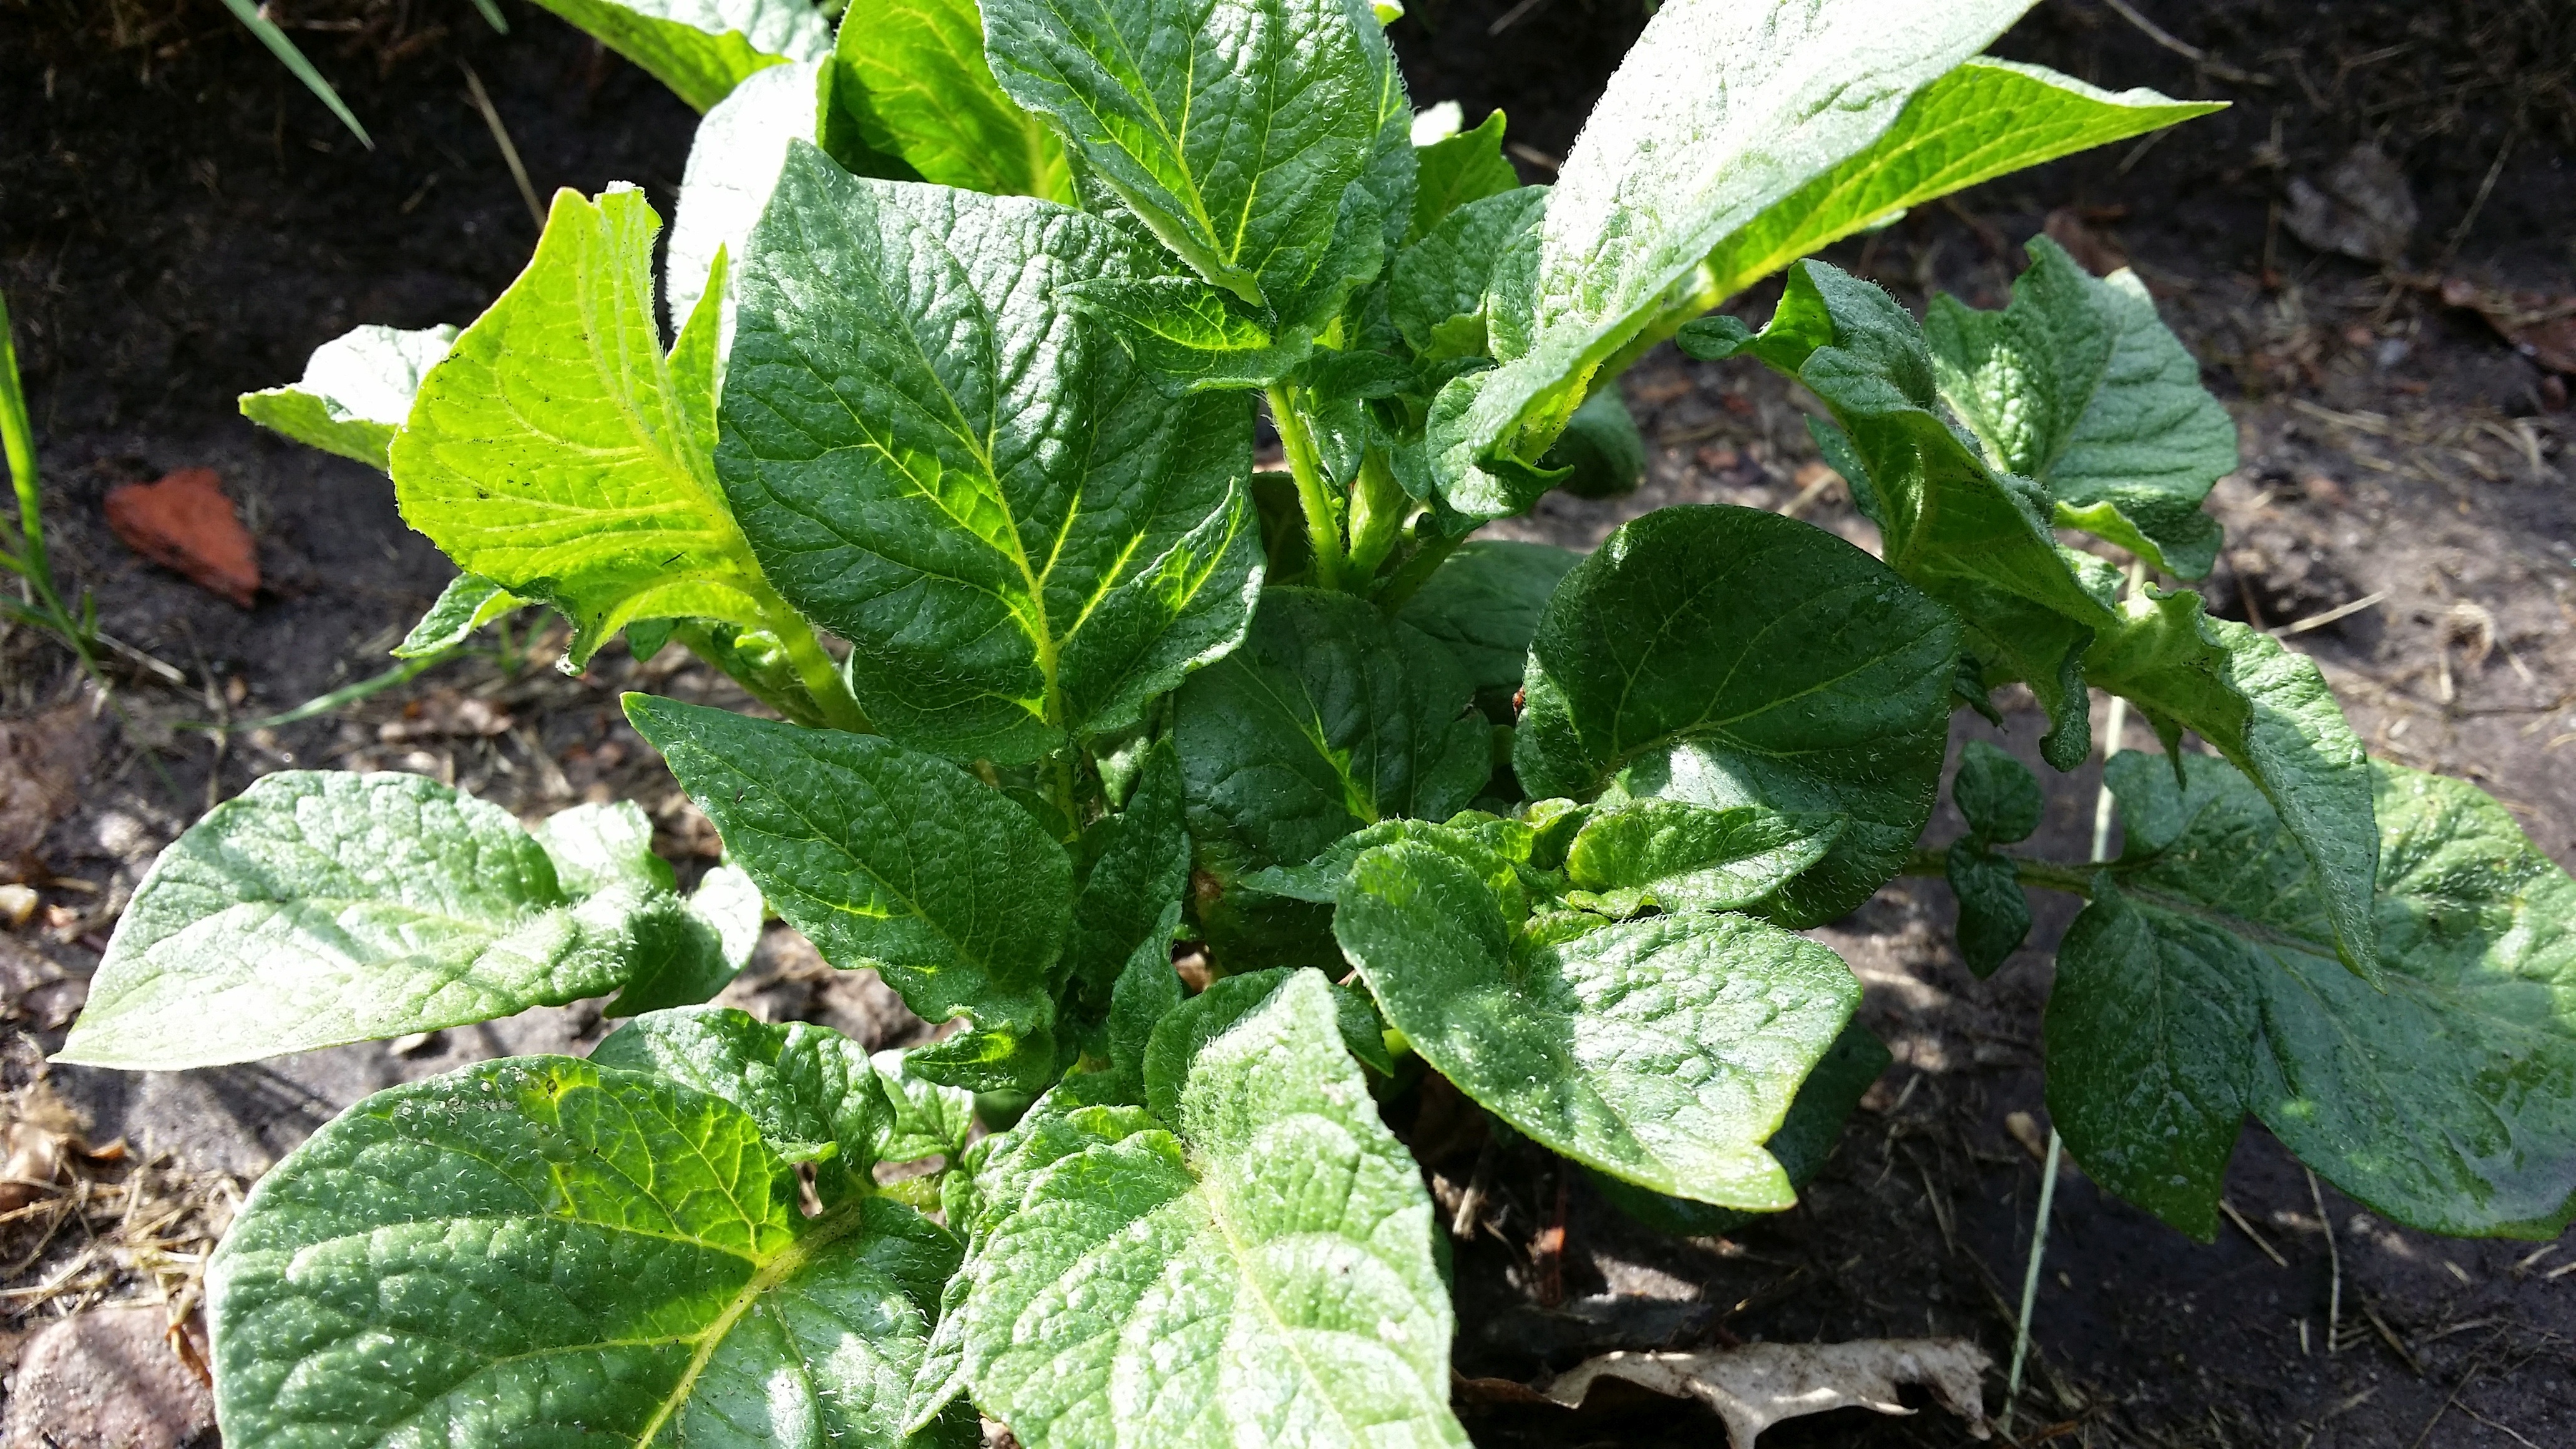
plant, leaf, flower, food, herb, produce, vegetable, soil, agriculture, garden, eat, vegetables, vegetarian, frisch, potatoes, arum, flowering plant, potato plant, annual plant, peel potato, land plant, malabar spinach, podophyllum peltatum